SUT Academy of Medical Sciences

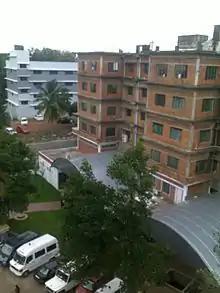
Main Hospital Block

Sree Uthradom Thiurnal Academy of Medical Sciences is located in Thiruvananthapuram, the capital of Kerala state, India. It was founded in 2006 and is managed under the Sri. Moogambigai Charitable Trust.